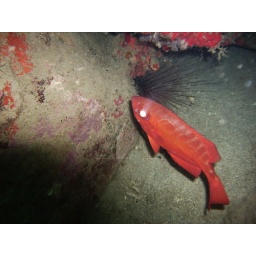
Bright red fish in a little cave